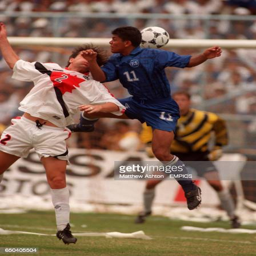
jump for a high ball